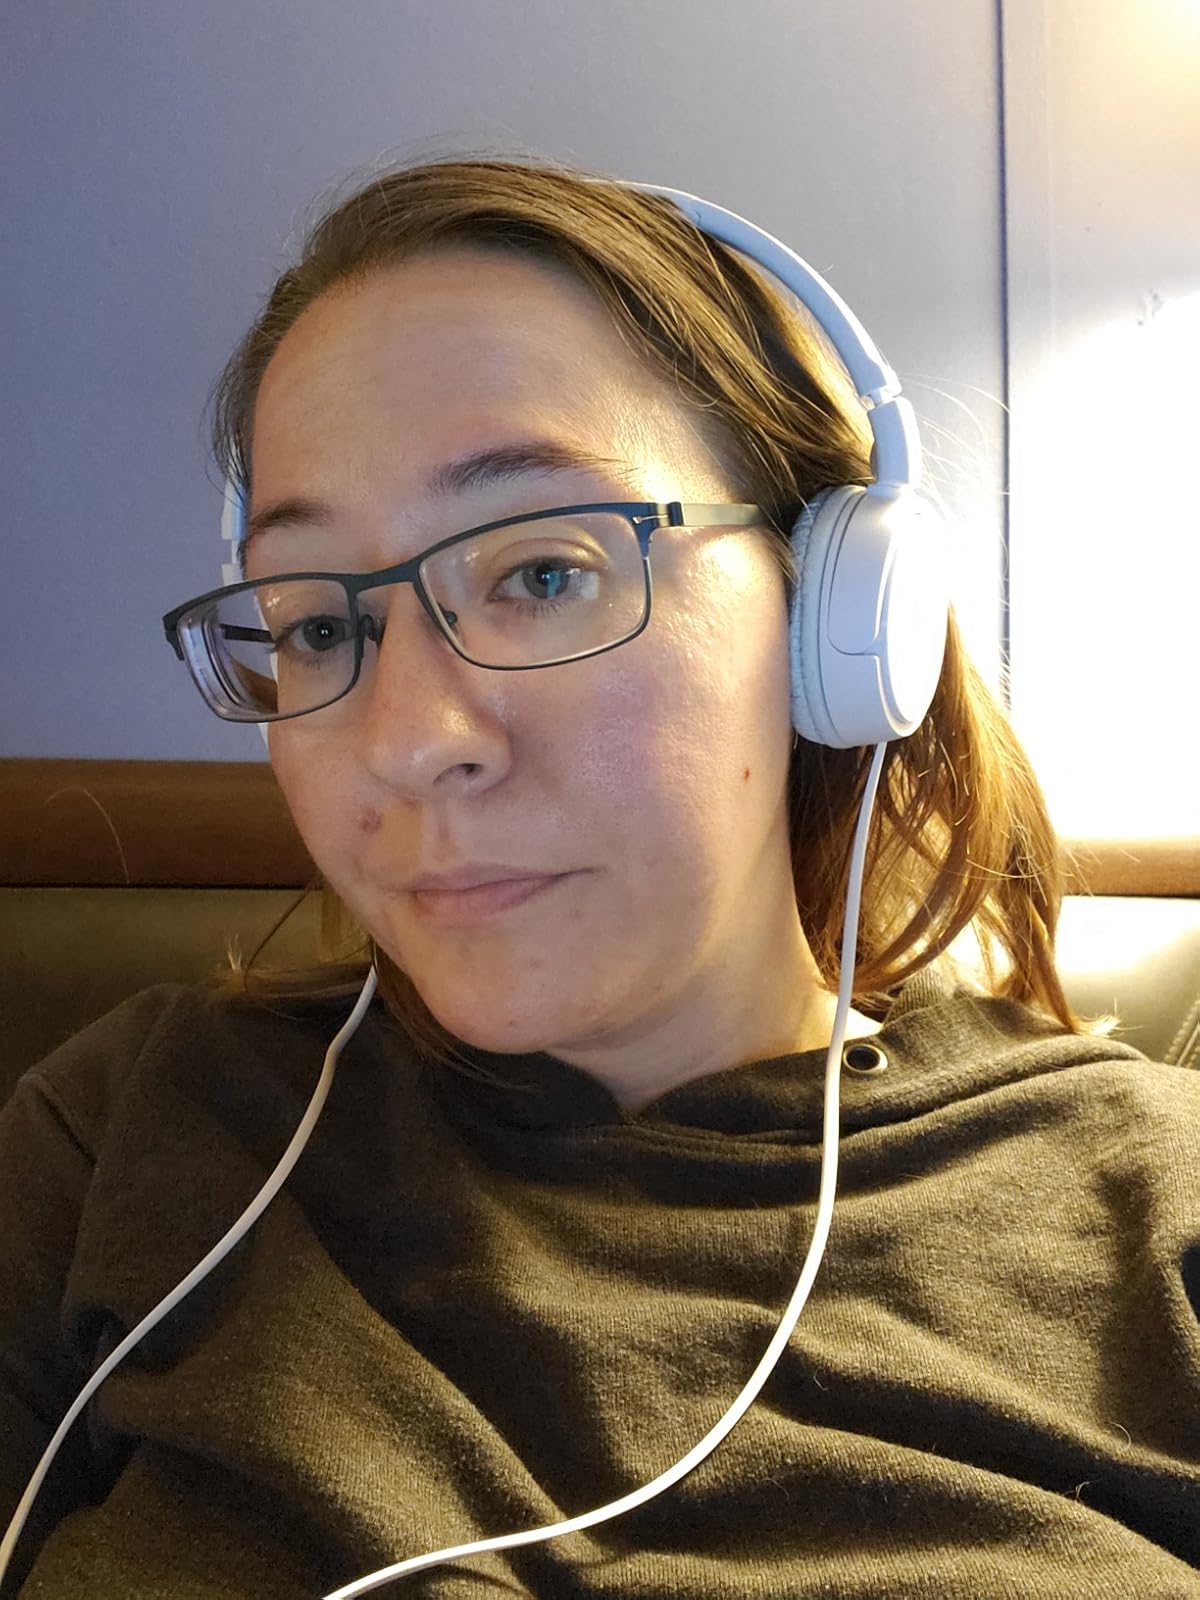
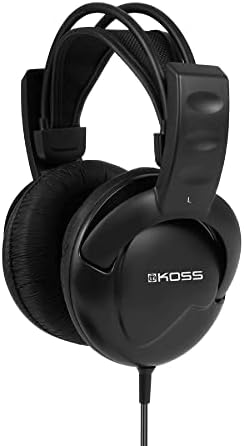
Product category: headphones
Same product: no